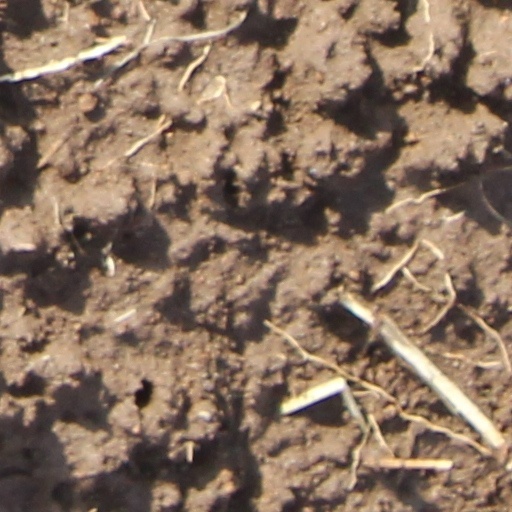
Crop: wheat